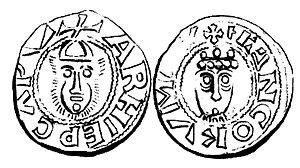
Gerbert d'Aurillac, dit le « savant Gerbert », pape sous le nom de Sylvestre II de 999 à 1003, est un philosophe, un mathématicien et un mécanicien. Il contribua à l'introduction et à l'essor en Occident de la notation positionnelle par les chiffres indo-arabes, ainsi que de l'abaque et des tables d'opérations.
Adalbéron de Reims, né vers 925 et mort à Reims le 13 janvier 989, est le trente-neuvième archevêque de Reims de 969 à 989. Homme de lettres et de sciences, Adalbéron est nommé archevêque de Reims par le roi Lothaire pour y imposer une série de réformes religieuses dans cette province ecclésiastique. Il commence par appeler à la tête de son école épiscopale Gerbert d'Aurillac, l'un des plus grands savants de son temps.
Robert II, surnommé « le Pieux », est né à Orléans vers 972 et mort au château de Melun le 20 juillet 1031. Fils d’Hugues Capet et de son épouse Adélaïde d'Aquitaine, il est le deuxième roi franc de la dynastie capétienne. Régnant de 996 à 1031, il est ainsi l'un des souverains de l’an mil.
Hugues Capet est un roi robertien et le fondateur de la dynastie capétienne. Il est né vers 939-941, probablement à Dourdan, et mort le 24 octobre 996, probablement au lieu-dit non habité « Les Juifs », près de Prasville. Il a été duc des Francs, puis roi des Francs. Fils de Hugues le Grand et de son épouse Hedwige de Saxe, Hugues Capet est l'héritier des puissants Robertiens, une lignée en compétition pour le pouvoir avec la dynastie carolingienne et les grandes familles aristocratiques de Francie aux IXᵉ et Xᵉ siècles, mais, par sa grand-mère paternelle Béatrice de Vermandois, il descend également d'un Carolingien, Bernard roi d'Italie, petit-fils de Charlemagne. Hugues Capet est le premier roi à ne plus utiliser le germanique au profit de l'ancien français.